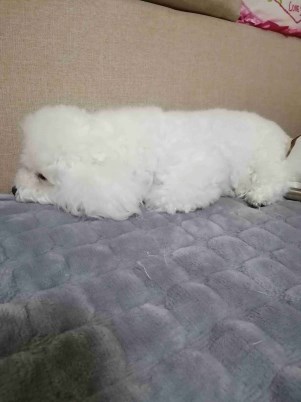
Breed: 3083-n000117-Bichon_Frise